Alt-Regensberg Castle

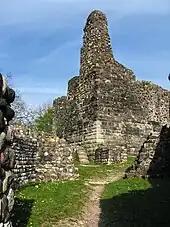
the ill-reconstructed entrance area towards the kepp

The quadratic keep measures about with about thick walls and dates from the first construction phase. Its foundation goes about below the earth's surface, and it is completely filled up to the surface-accessible at height of about . This massive construction should prevent that besiegers undermined the tower. The lowest floor was lit by wall slots. The elevated entrance was on the west side of the tower and was originally accessible by a ladder and a simple wooden platform. Later, there was a staircase in the north-west corner up to the entrance. The exterior of the residential tower has been transformed remarkably over the years. The outer casing of the 11th-century structure was filled with boll stones and mounted in horizontal mortar joints strokes. By 1200 the entire outer surface was chipped away and replaced with carefully edited boss squares. The whole tower thus received a much more upmarket appearance.